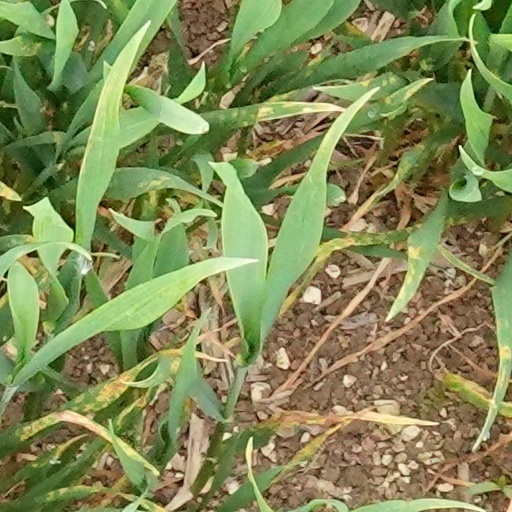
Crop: wheat